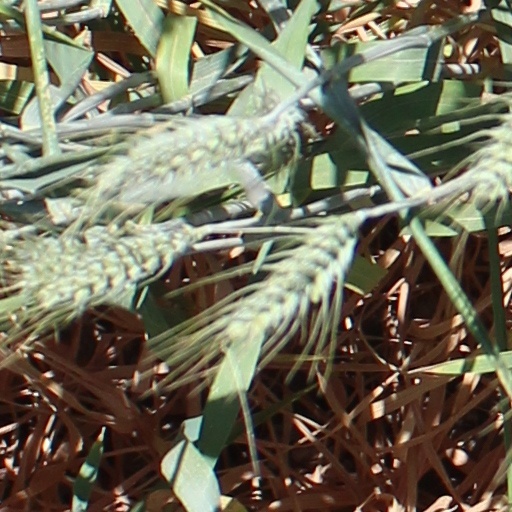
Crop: wheat